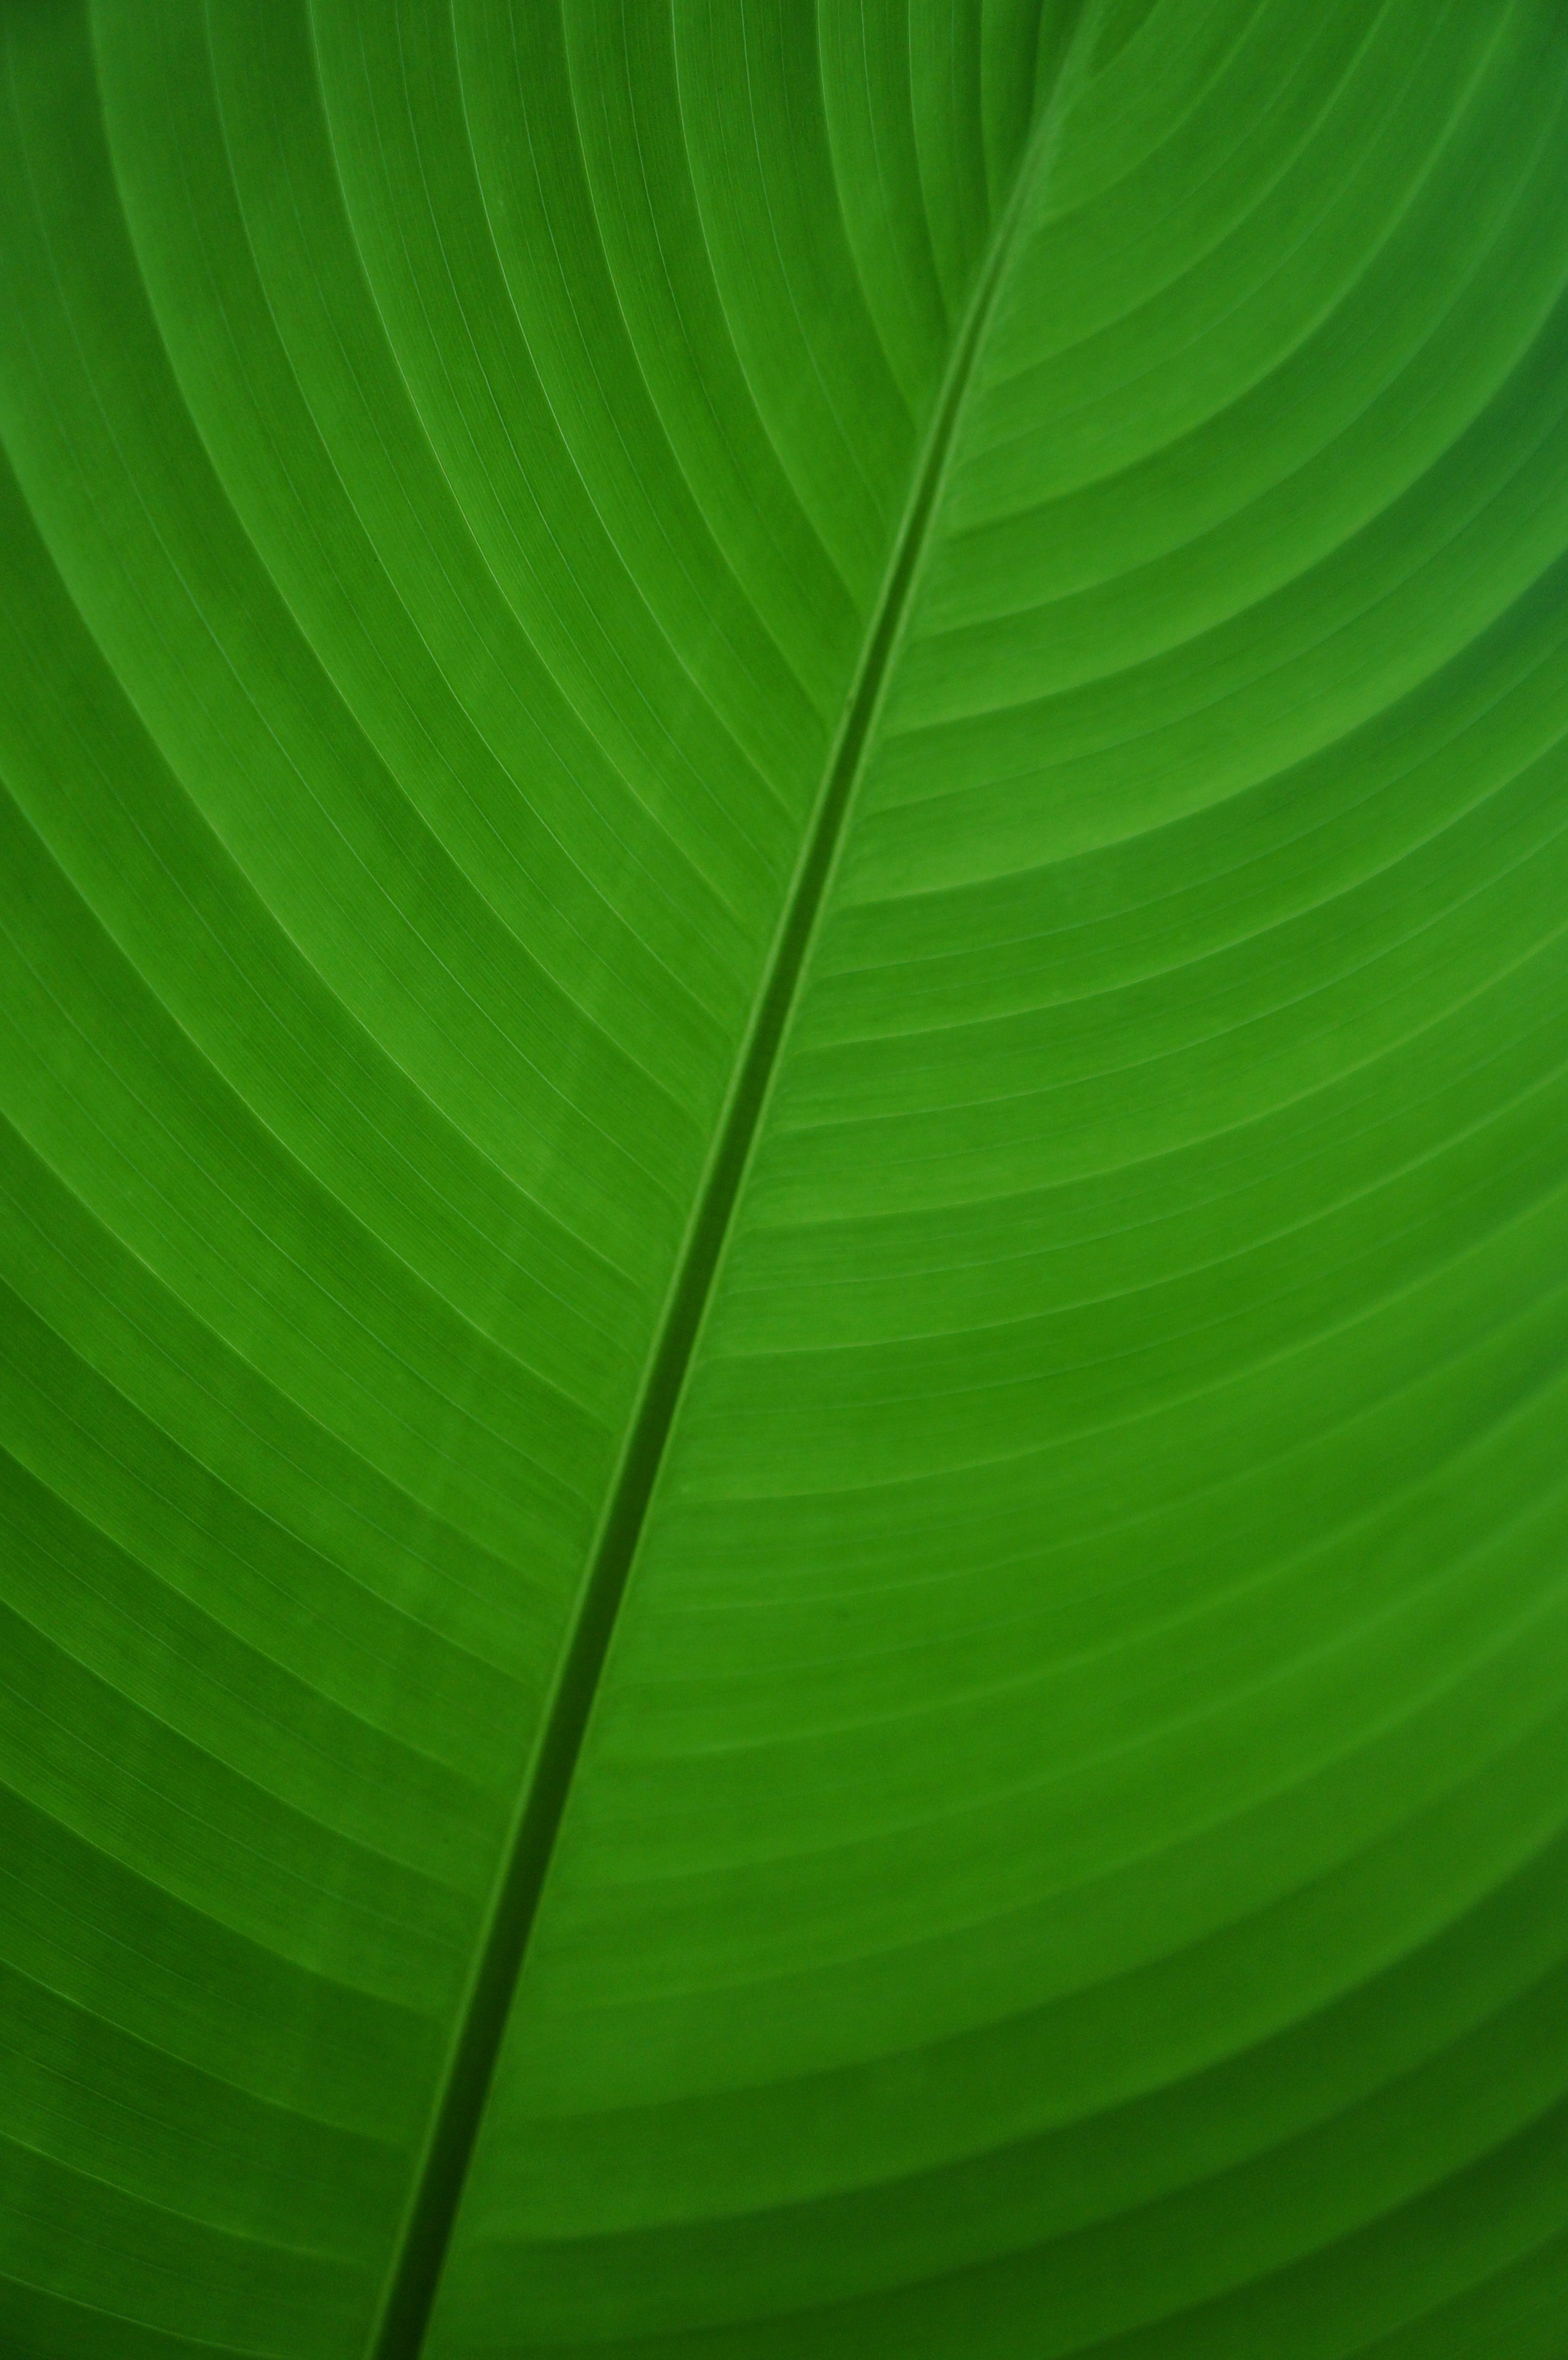
nature, grass, plant, sunlight, leaf, flower, petal, line, green, palm, yellow, banana, flora, circle, symmetry, banana leaf, shape, macro photography, plant stem, computer wallpaper